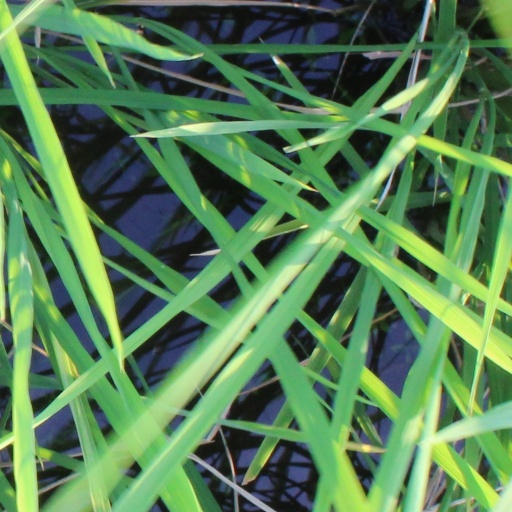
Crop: rice